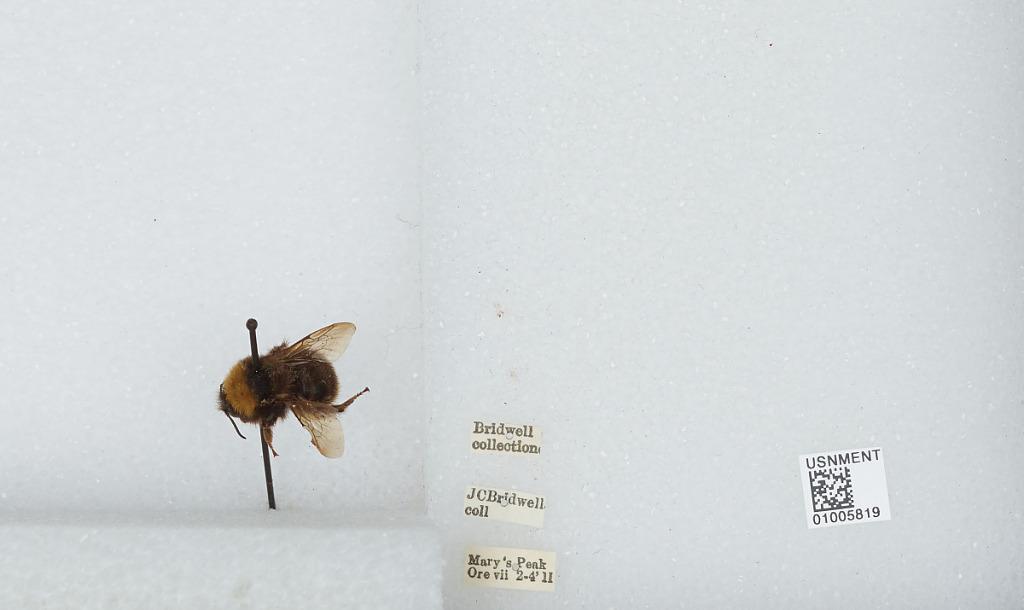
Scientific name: Bombus (Fervidobombus) californicus Smith
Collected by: J. Bridwell
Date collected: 1911-7-2
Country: United States
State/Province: Oregon
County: Benton
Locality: Mary's Peak
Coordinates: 44.5044, -123.552